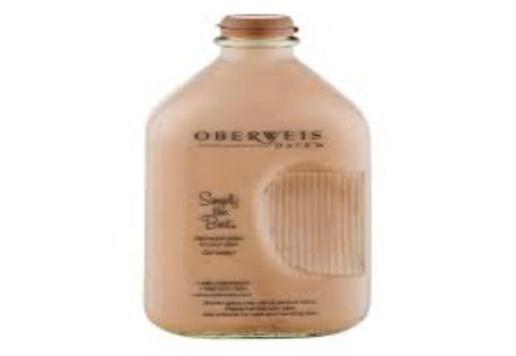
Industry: Food